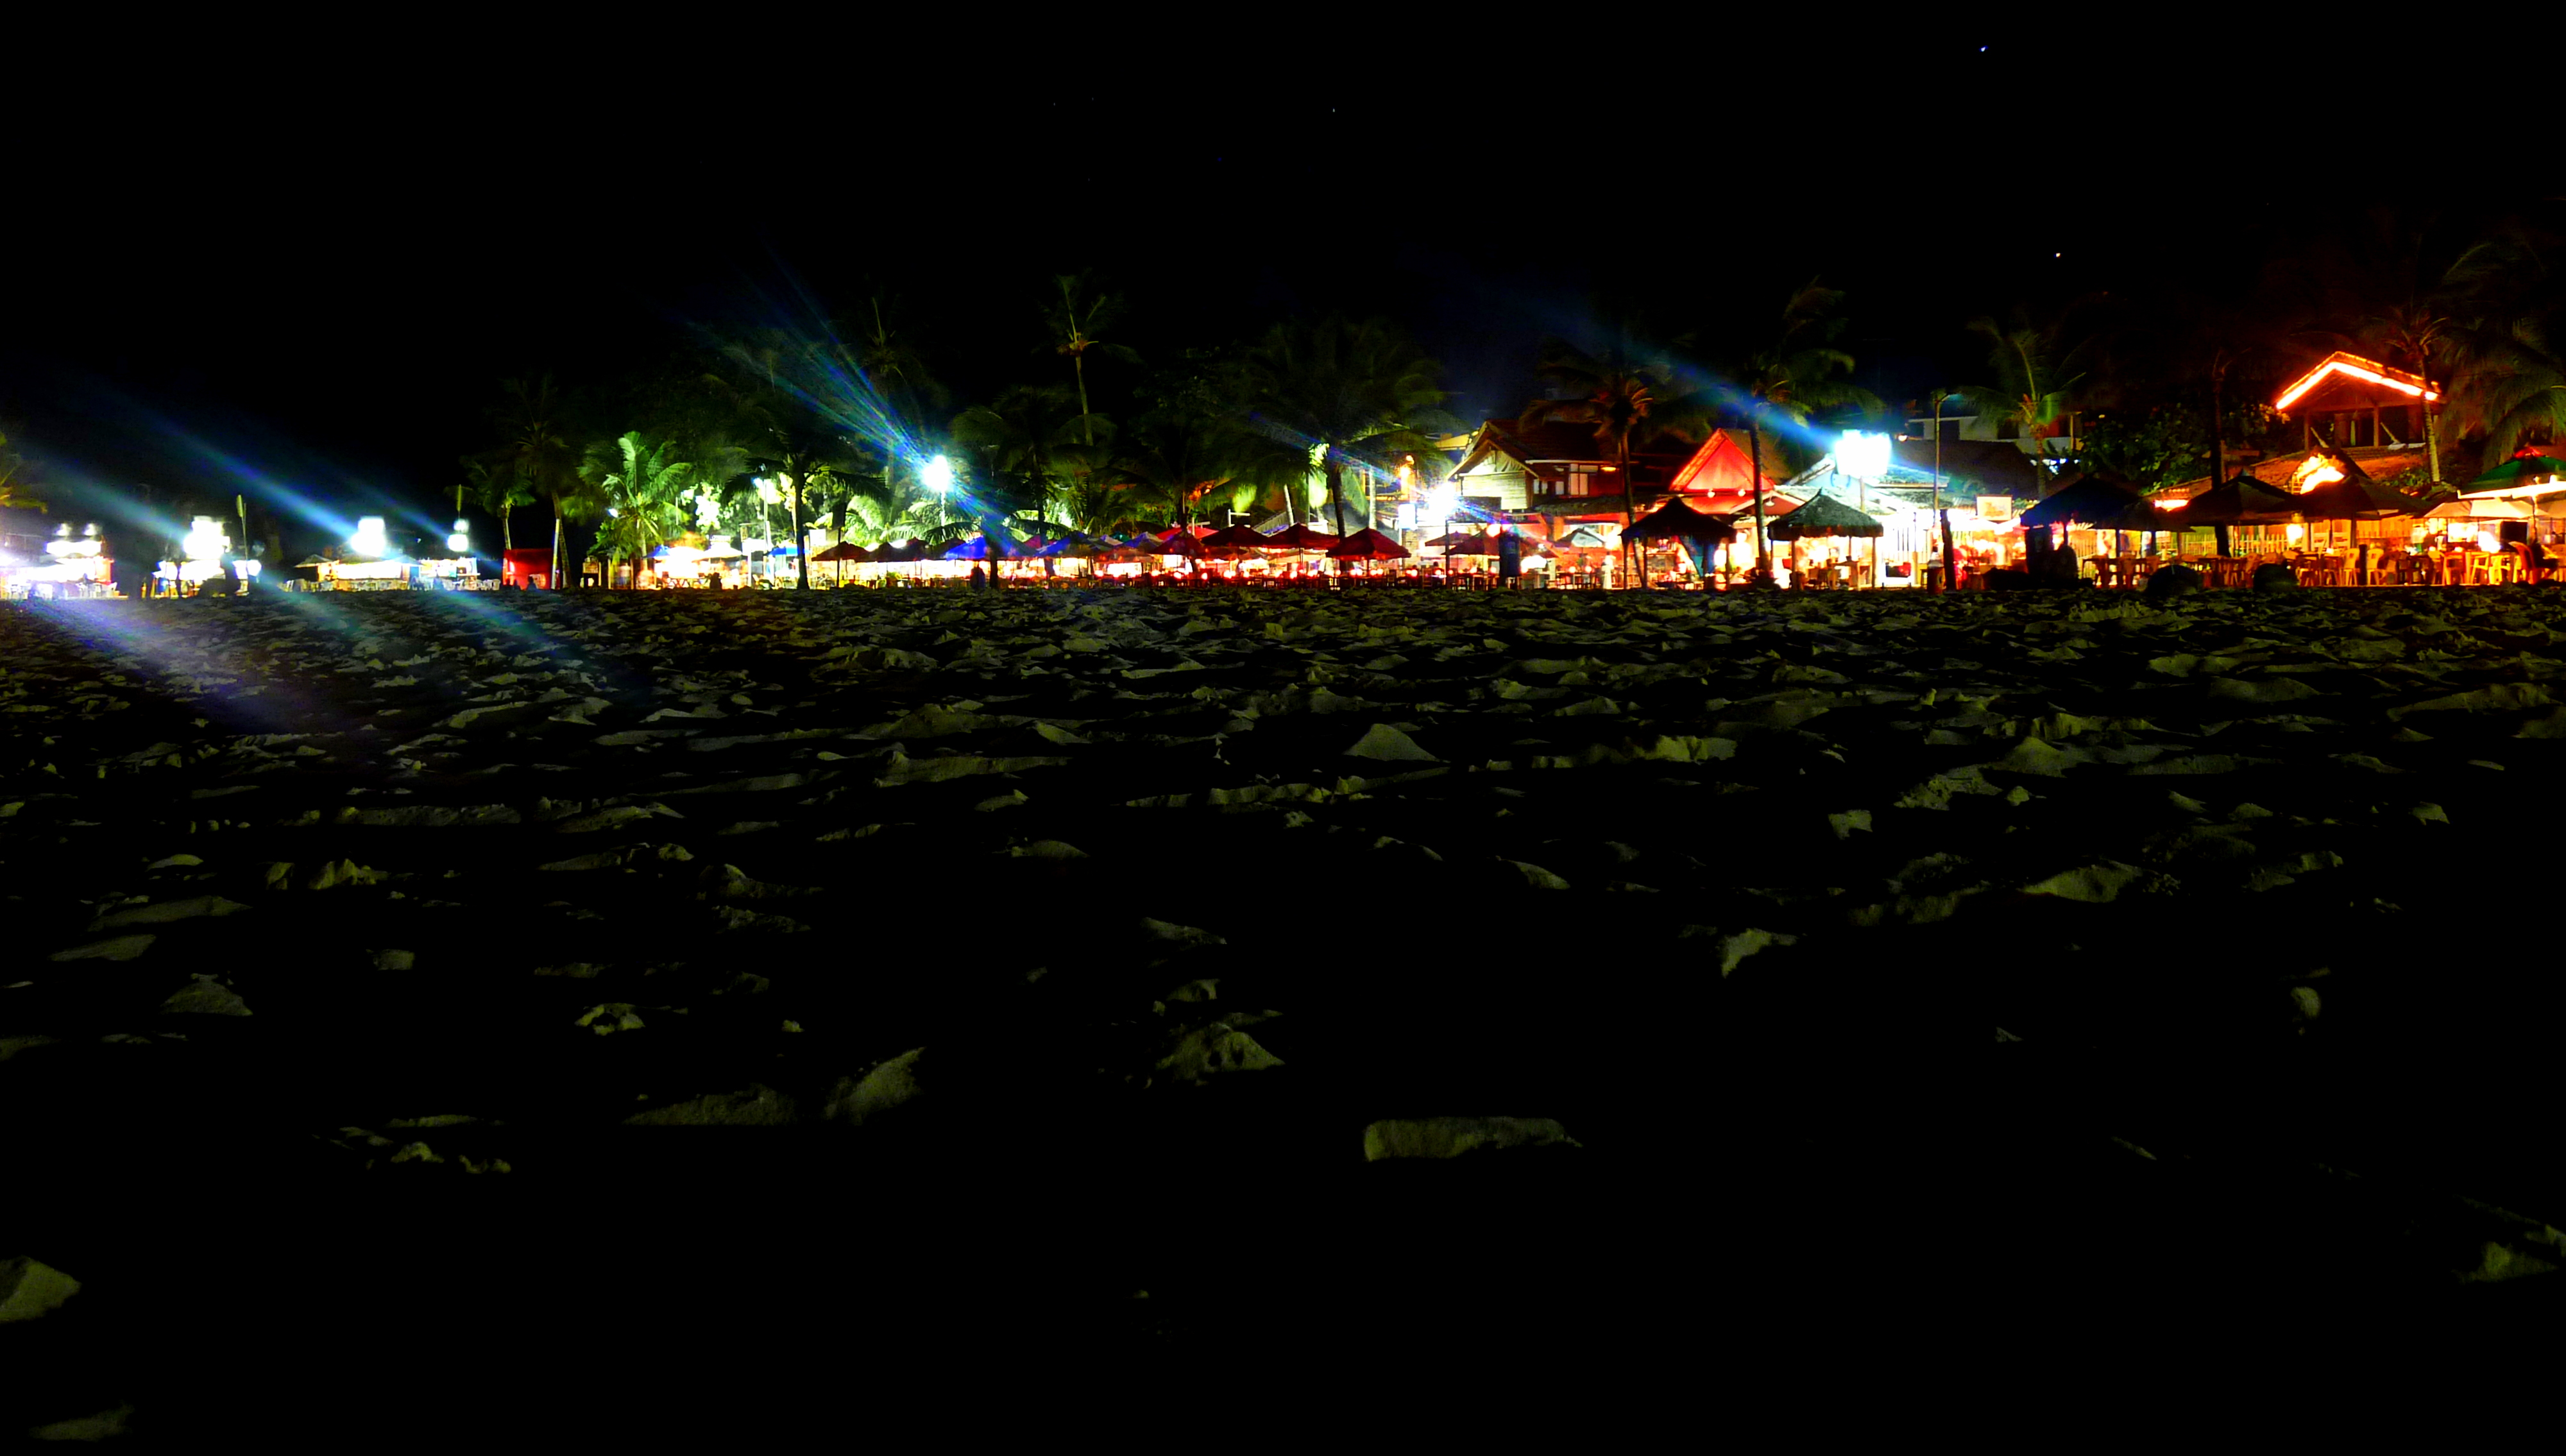
light, night, darkness, stadium, stage, morro, morrodesaopaulo, screenshot, christmas lights